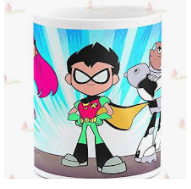
Portrait style: Cartoon Portrait